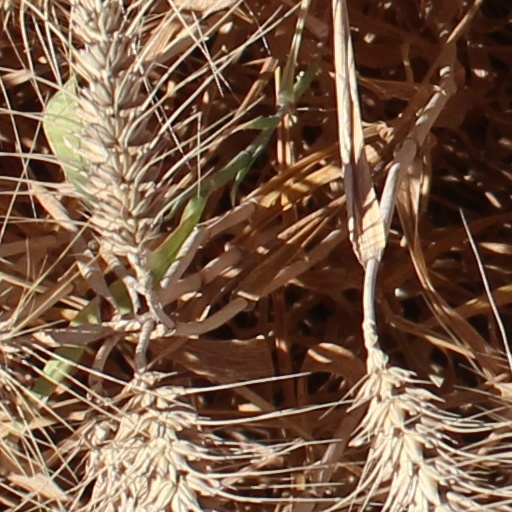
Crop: wheat